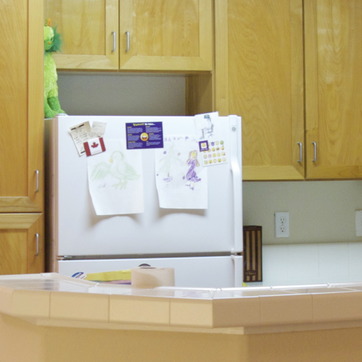
Material: paper